Following

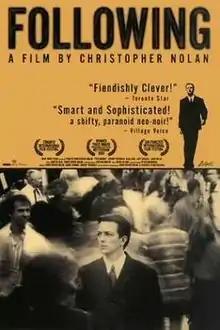
Theatrical release poster

Following is a 1998 British independent neo-noir crime thriller film written, produced, directed, photographed, and edited by Christopher Nolan in his feature film directorial debut. It tells the story of a young man who follows strangers around the streets of London and is drawn into a criminal underworld when he fails to keep his distance.